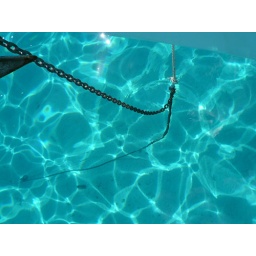
Anchored in 11' of crystal clear water on Moorea.